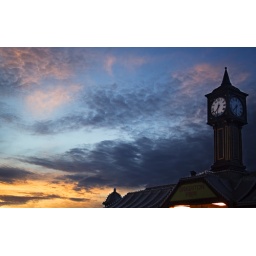
The clock tower over Brighton peir...it's obvious why I called this one 'Seven-Thirty'!